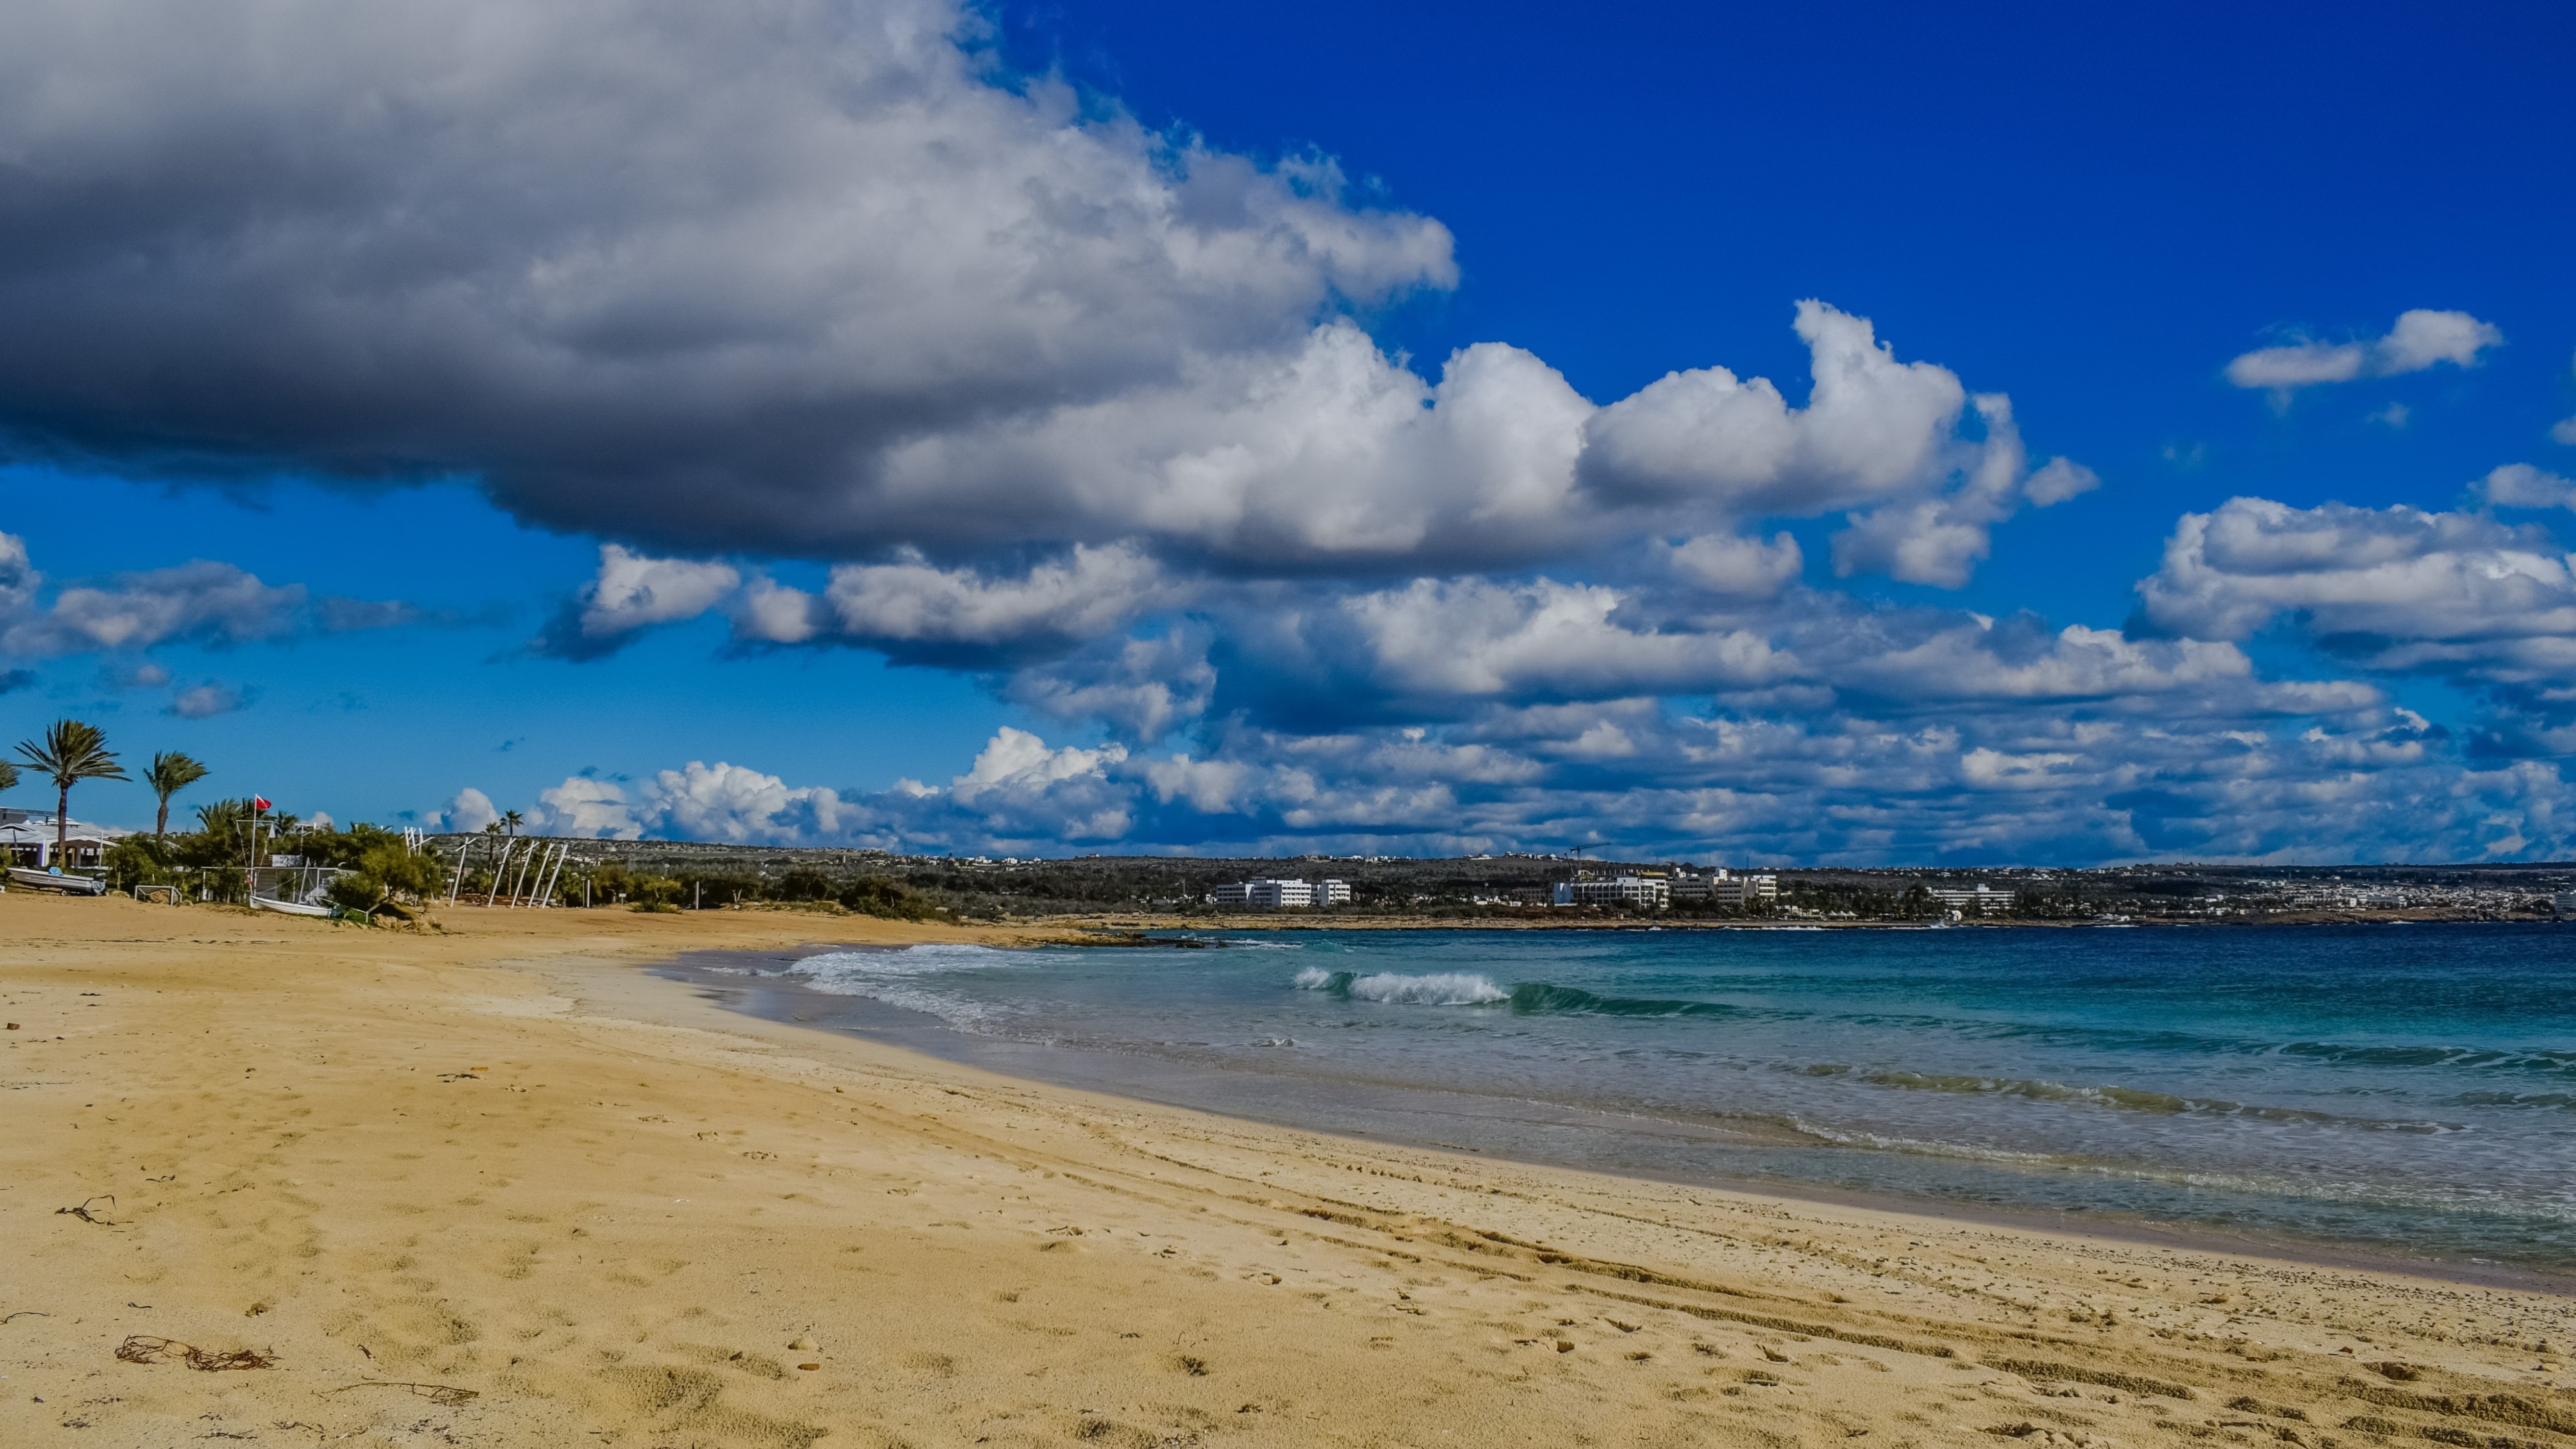
beach, sea, coast, sand, ocean, horizon, cloud, sky, shore, wave, bay, tourism, body of water, resort, cyprus, cape, ayia napa, makronissos beach, meteorological phenomenon, wind wave